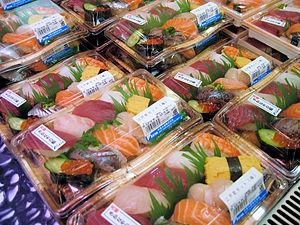
Le sushi est un plat traditionnel japonais, composé d'un riz vinaigré appelé shari combiné avec un autre ingrédient appelé neta qui est habituellement du poisson cru ou des fruits de mer. Cette forme d'art culinaire est un des emblèmes de la cuisine japonaise dans le monde, alors que sa consommation n'est qu'occasionnelle au Japon. Les types de sushis les plus répandus sont les nigirizushi, constitués d'une boule de shari formée à la main recouverte d'une tranche de neta, les makizushi qui sont des rouleaux de nori renfermant du shari et d'autres ingrédients ou le chirashizushi composé de shari recouvert de divers accompagnements. Il ne faut pas confondre les sushis avec les sashimis, un plat japonais constitué de tranches de poisson cru.